Old Quarter, Hanoi

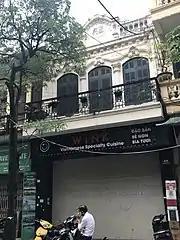
Old shophouse architecture

The most famous trait of the Old Quarter are its areas dedicated to one specific trade or guild. Craftsmen from villages around the city used to gather in one area of their guild to sell their wares to merchants. The crafts or guilds of each area gave the names to the streets of the quarter, so that most streets acquired names starting with "" ("wares"), such as Hàng Tre street ("bamboo wares street") and Hàng Đồng street ("copper wares street").